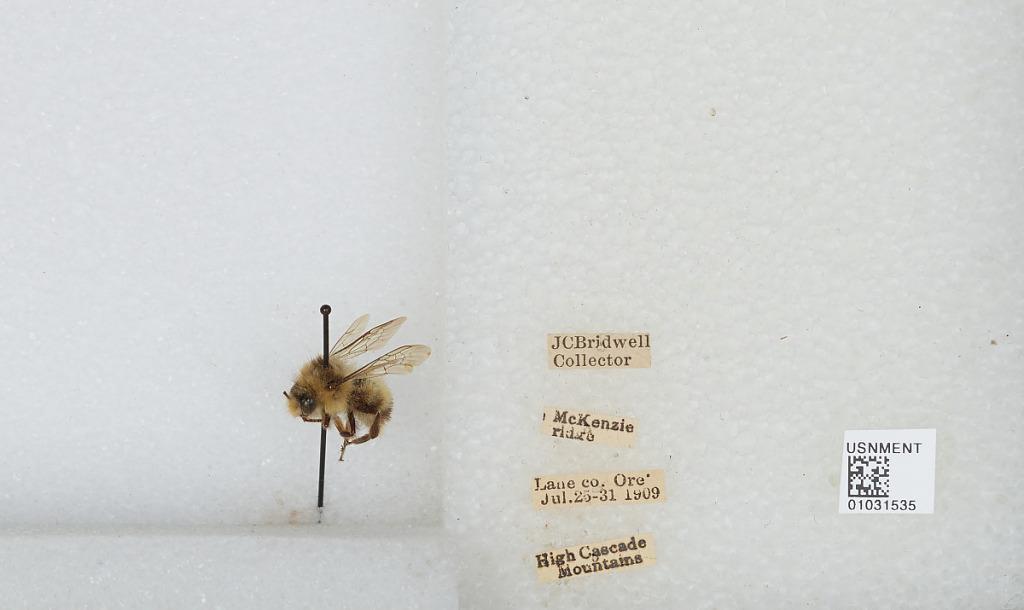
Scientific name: Bombus sp.
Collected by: J. Bridwell
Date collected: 1909-7-25
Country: United States
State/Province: Oregon
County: Lane
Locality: McKenzie Ridge, High Cascade Mountains
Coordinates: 44.2597, -121.81